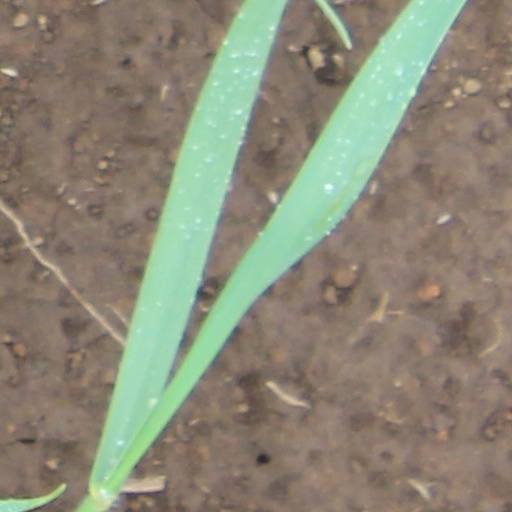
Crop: wheat